Dublin to Gaza

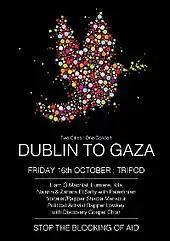

Dublin to Gaza Concert or Two Cities–One Concert was a benefit concert which took place at the Tripod music venue on Harcourt Street in Dublin, Ireland on 16 October 2009. The concert performances were transmitted live to an extra audience in Gaza City in the Gaza Strip, as well as the one in Dublin.